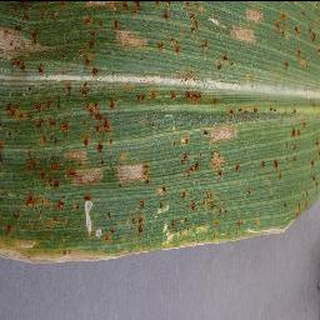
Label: corn_cercospora_leaf_spot